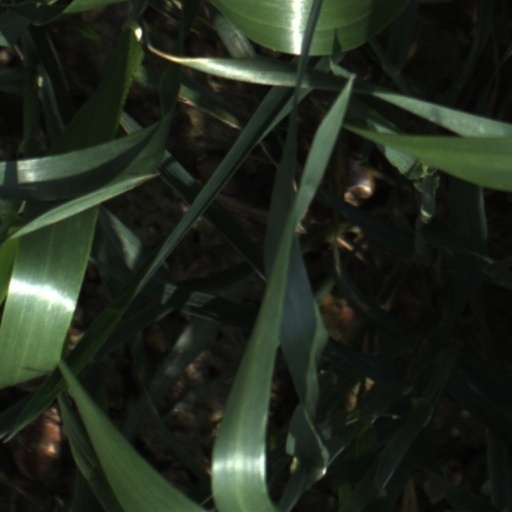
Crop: wheat